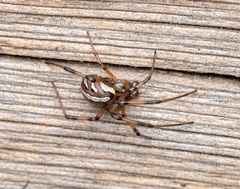
Species: Lactrodectus_hesperus